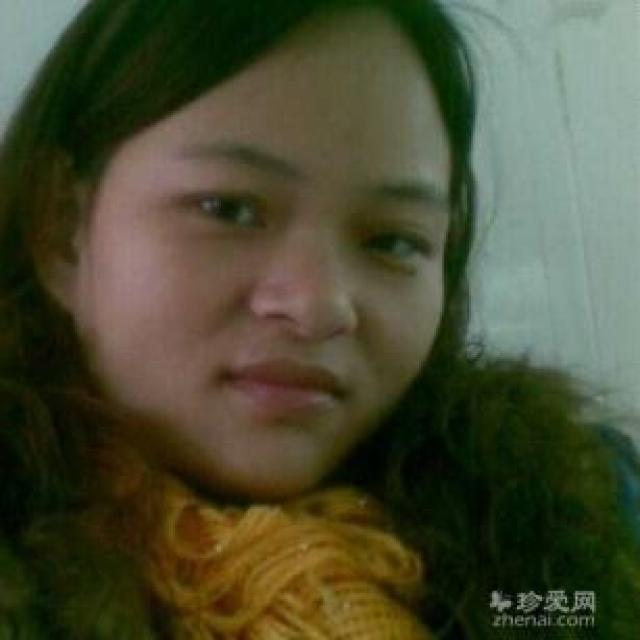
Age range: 21-44